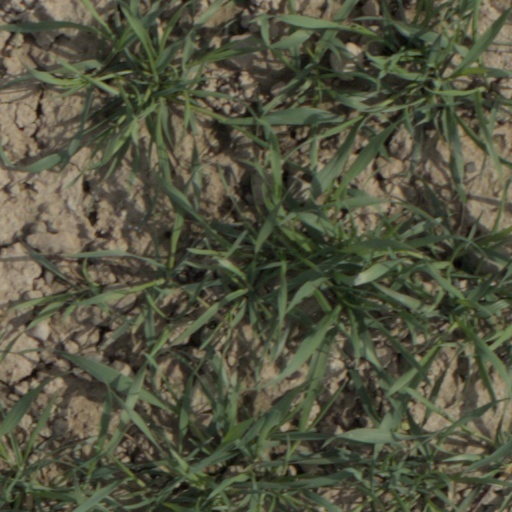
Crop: wheat